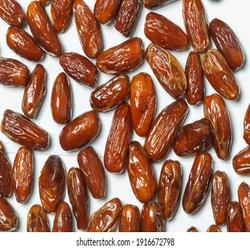
Label: Dates